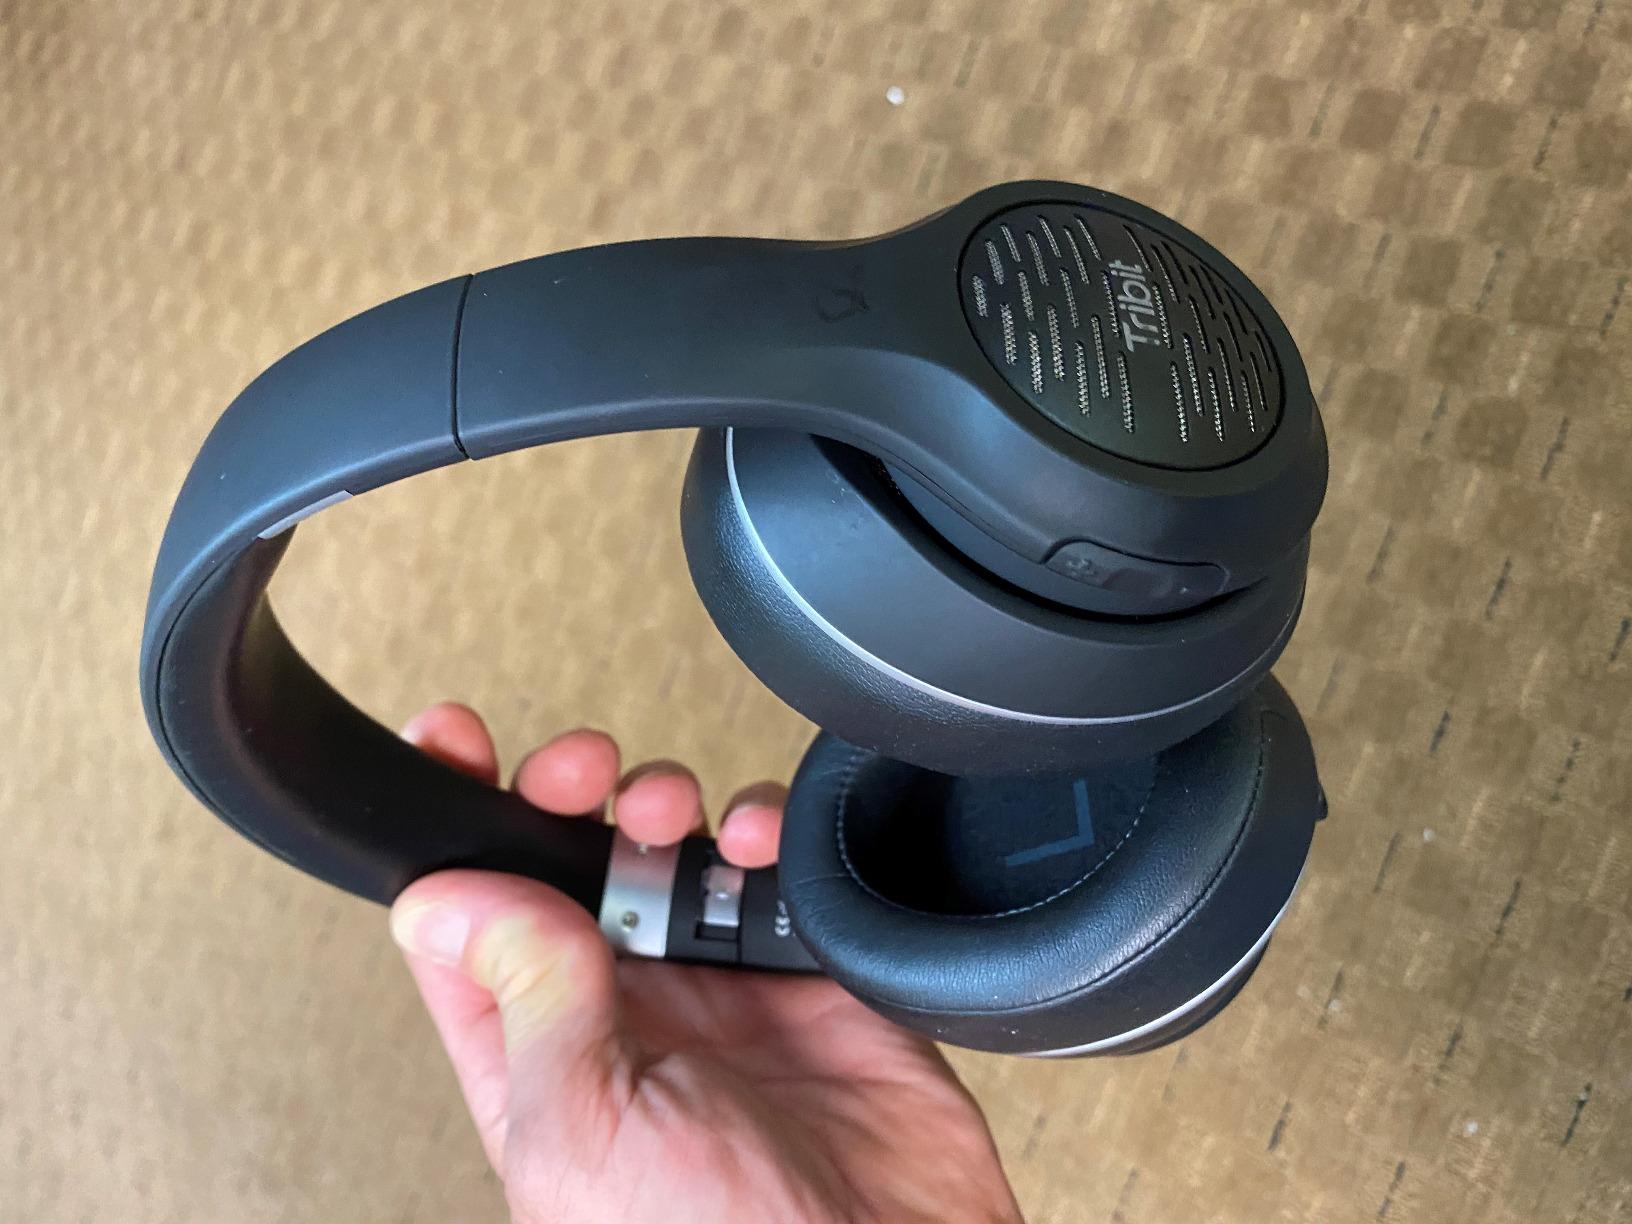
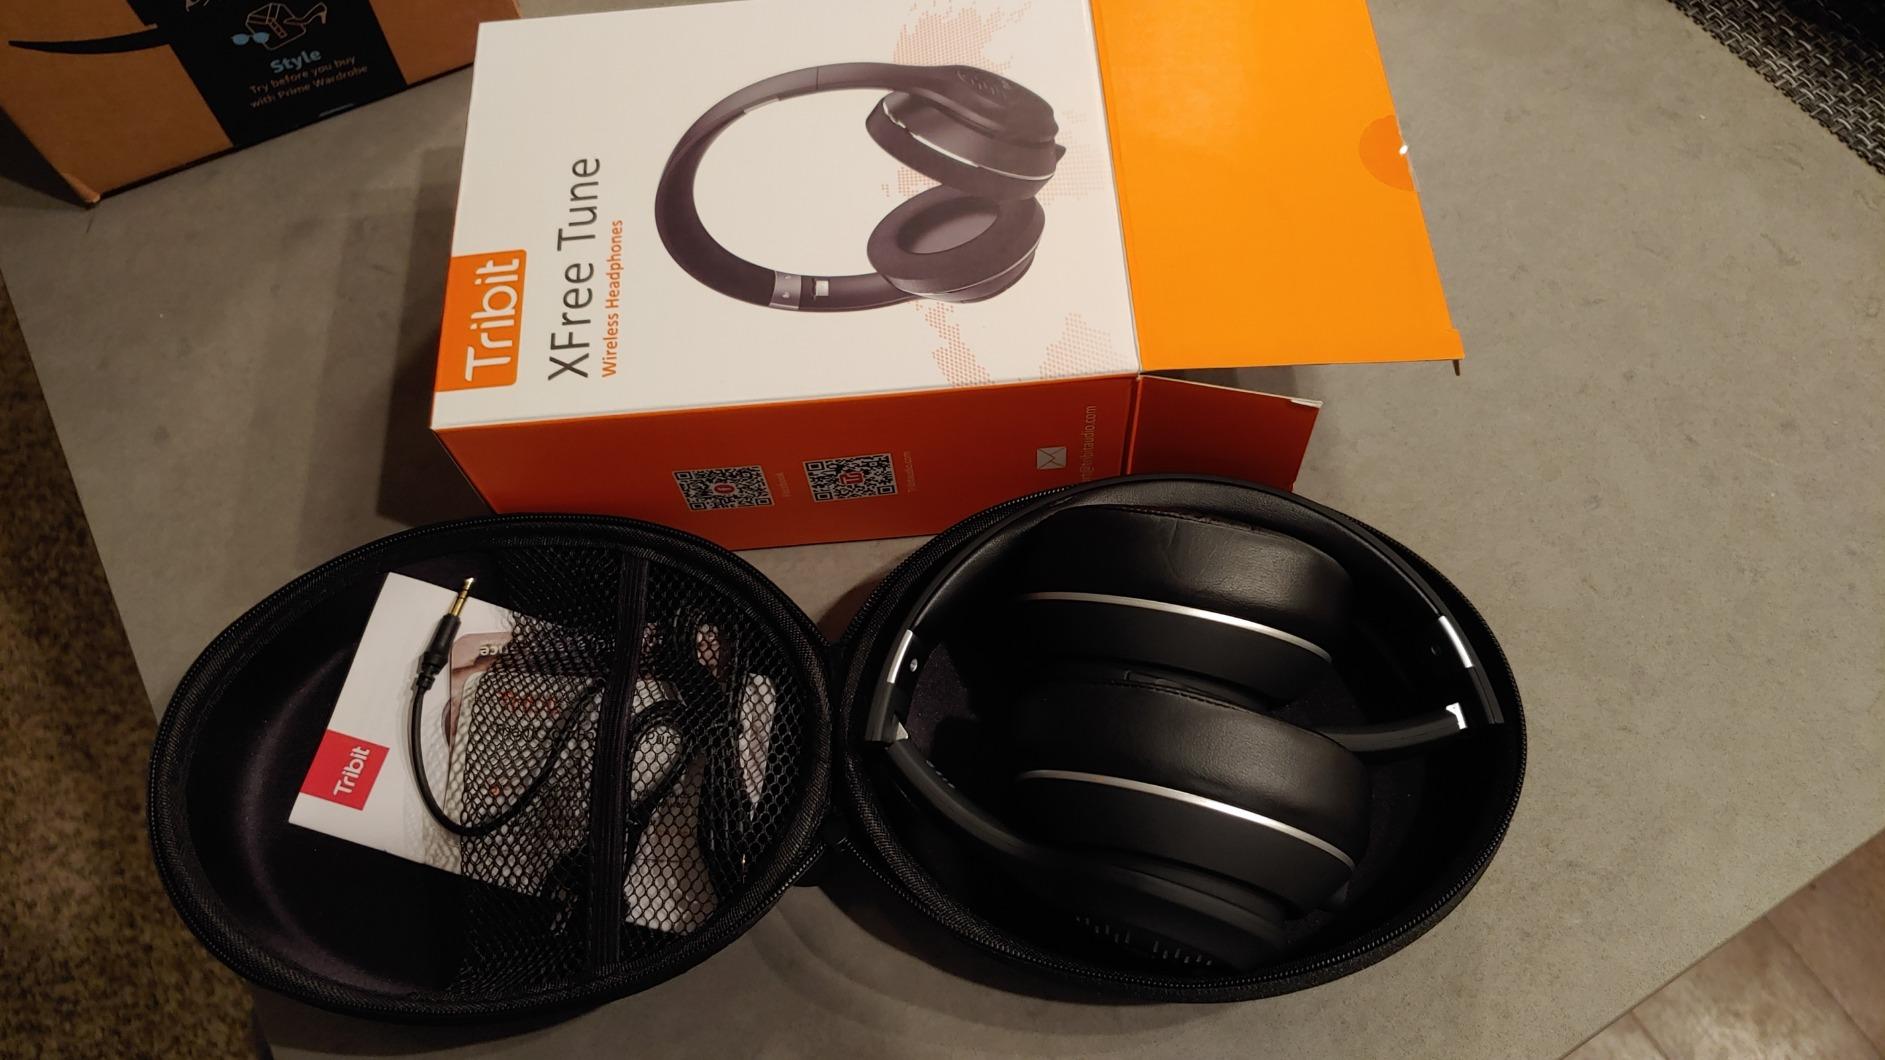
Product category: headphones
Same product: yes